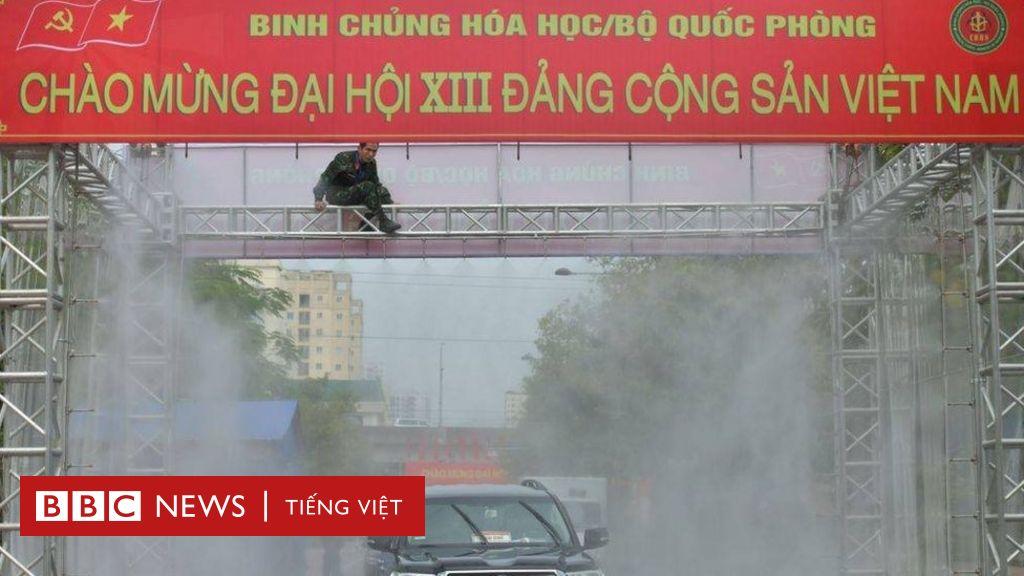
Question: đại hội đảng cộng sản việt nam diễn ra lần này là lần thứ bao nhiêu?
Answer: đại hội lần thứ mười ba